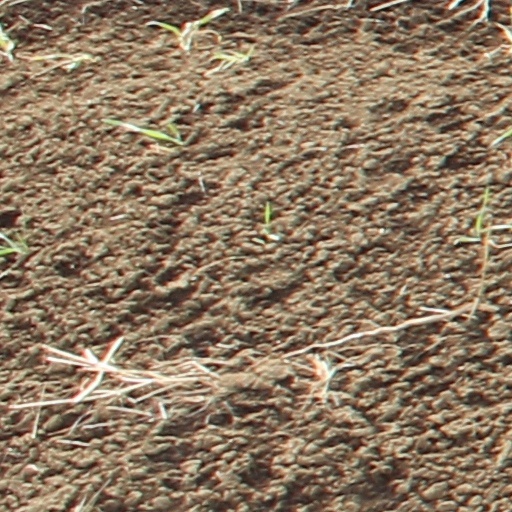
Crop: wheat